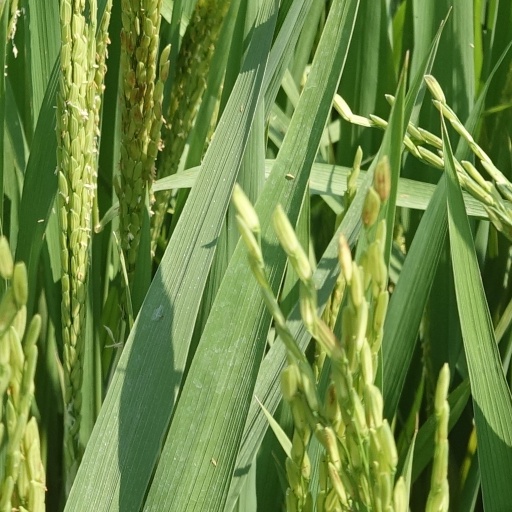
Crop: rice